USS Mustin (DDG-89)

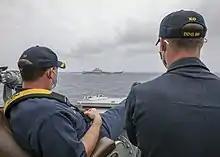

Later, Vice Admiral Roy Kitchener claimed the photo was evidence that the carrier had "operating restrictions" with her escorts which allowed the US warship to get so close.